Gertrude Denman, Baroness Denman

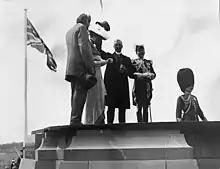
Lady Denman scans the slip of paper on which is written the name of Australia's capital, at a ceremony on 12 March 1913. The name had been kept a close secret until the ceremony. She then announced the name, Canberra. L-R: King O'Malley, Minister for Home Affairs; Prime Minister Andrew Fisher; and Lady Denman's husband, Governor-General Lord Denman

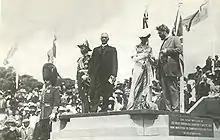
Lady Denman at the ceremony for the naming of Canberra in 1913. From the left; Lord Denman, Governor-General; Andrew Fisher, Prime Minister; Lady Denman; King O'Malley, Minister for Home Affairs

Five hundred official guests and almost 5,000 people travelled in special trains to witness the spectacle. Lord Denman laid the first foundation stone, the Prime Minister and O'Malley laid the second and third stones. The moment had arrived for the naming of the new capital. As well as the choice of name there had been much discussion in the Cabinet as to how the new name should be pronounced. It was decided that whatever pronunciation Lady Denman gave when she read out the name would be the one officially adopted. At noon, Mrs O'Malley presented to Lady Denman a gold case containing a card on which the chosen name was written. Amid a fanfare of trumpets and the bands playing 'All people that on earth do dwell', she made her way to a dais. The music ceased and Lady Denman said, "I name the capital of Australia Canberra." There were loud cheers, and while the artillery fired a twenty-one gun salute, the bands played "Advance Australia Fair" and "God Save the King". The date is now celebrated in the national capital as "Canberra Day".